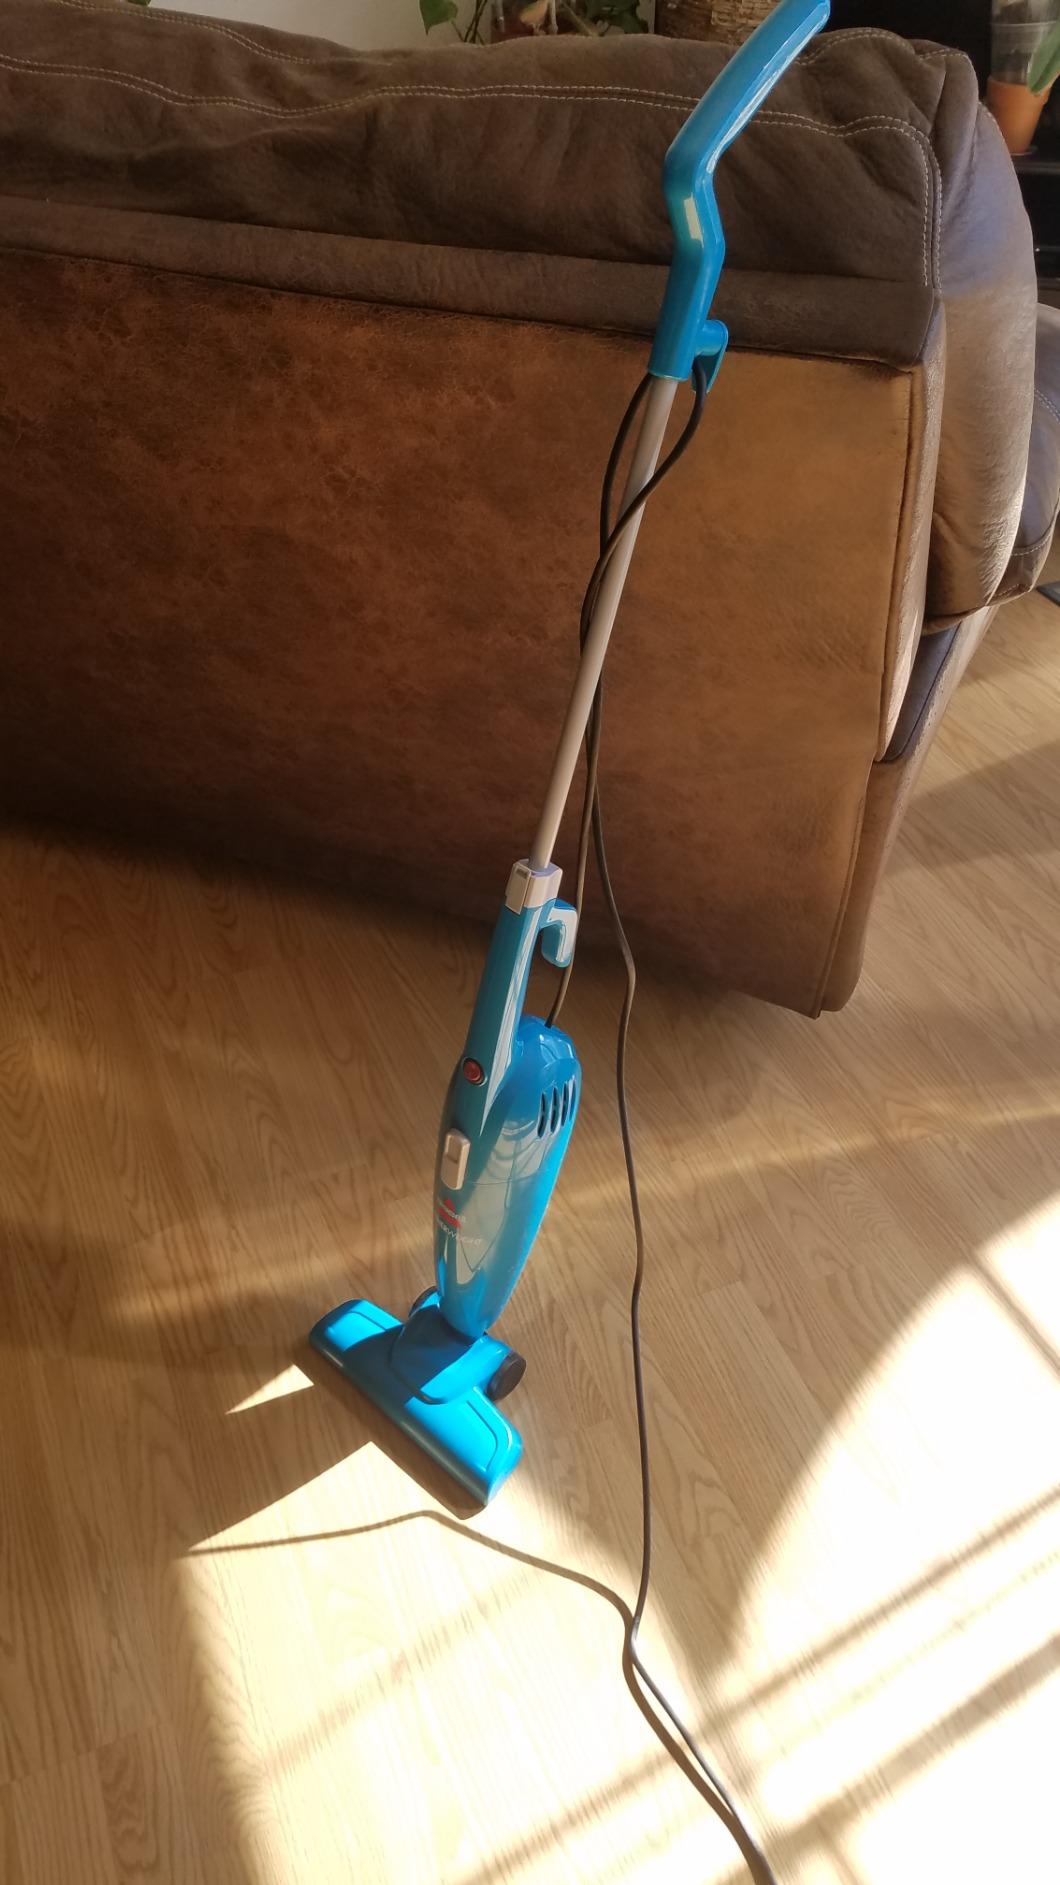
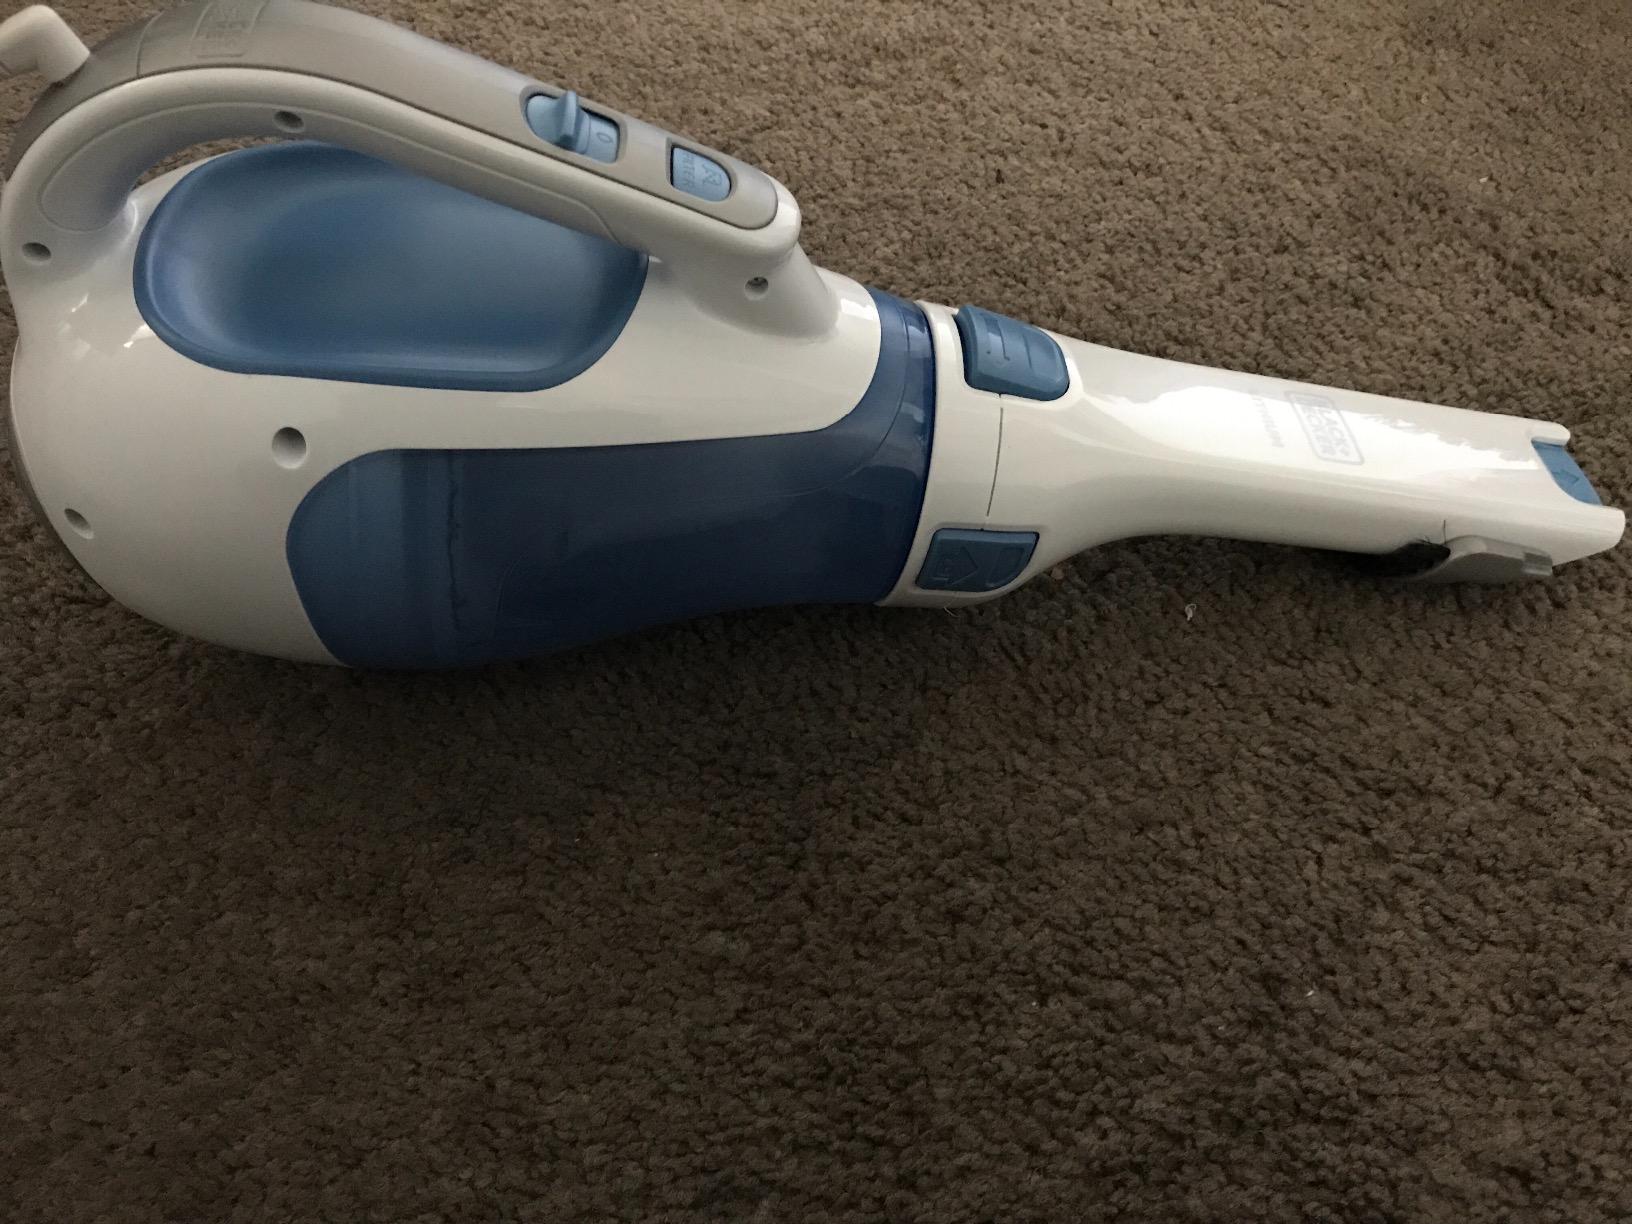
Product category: items_vacuum
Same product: no